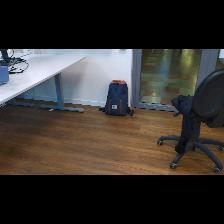
Label: NonHuman